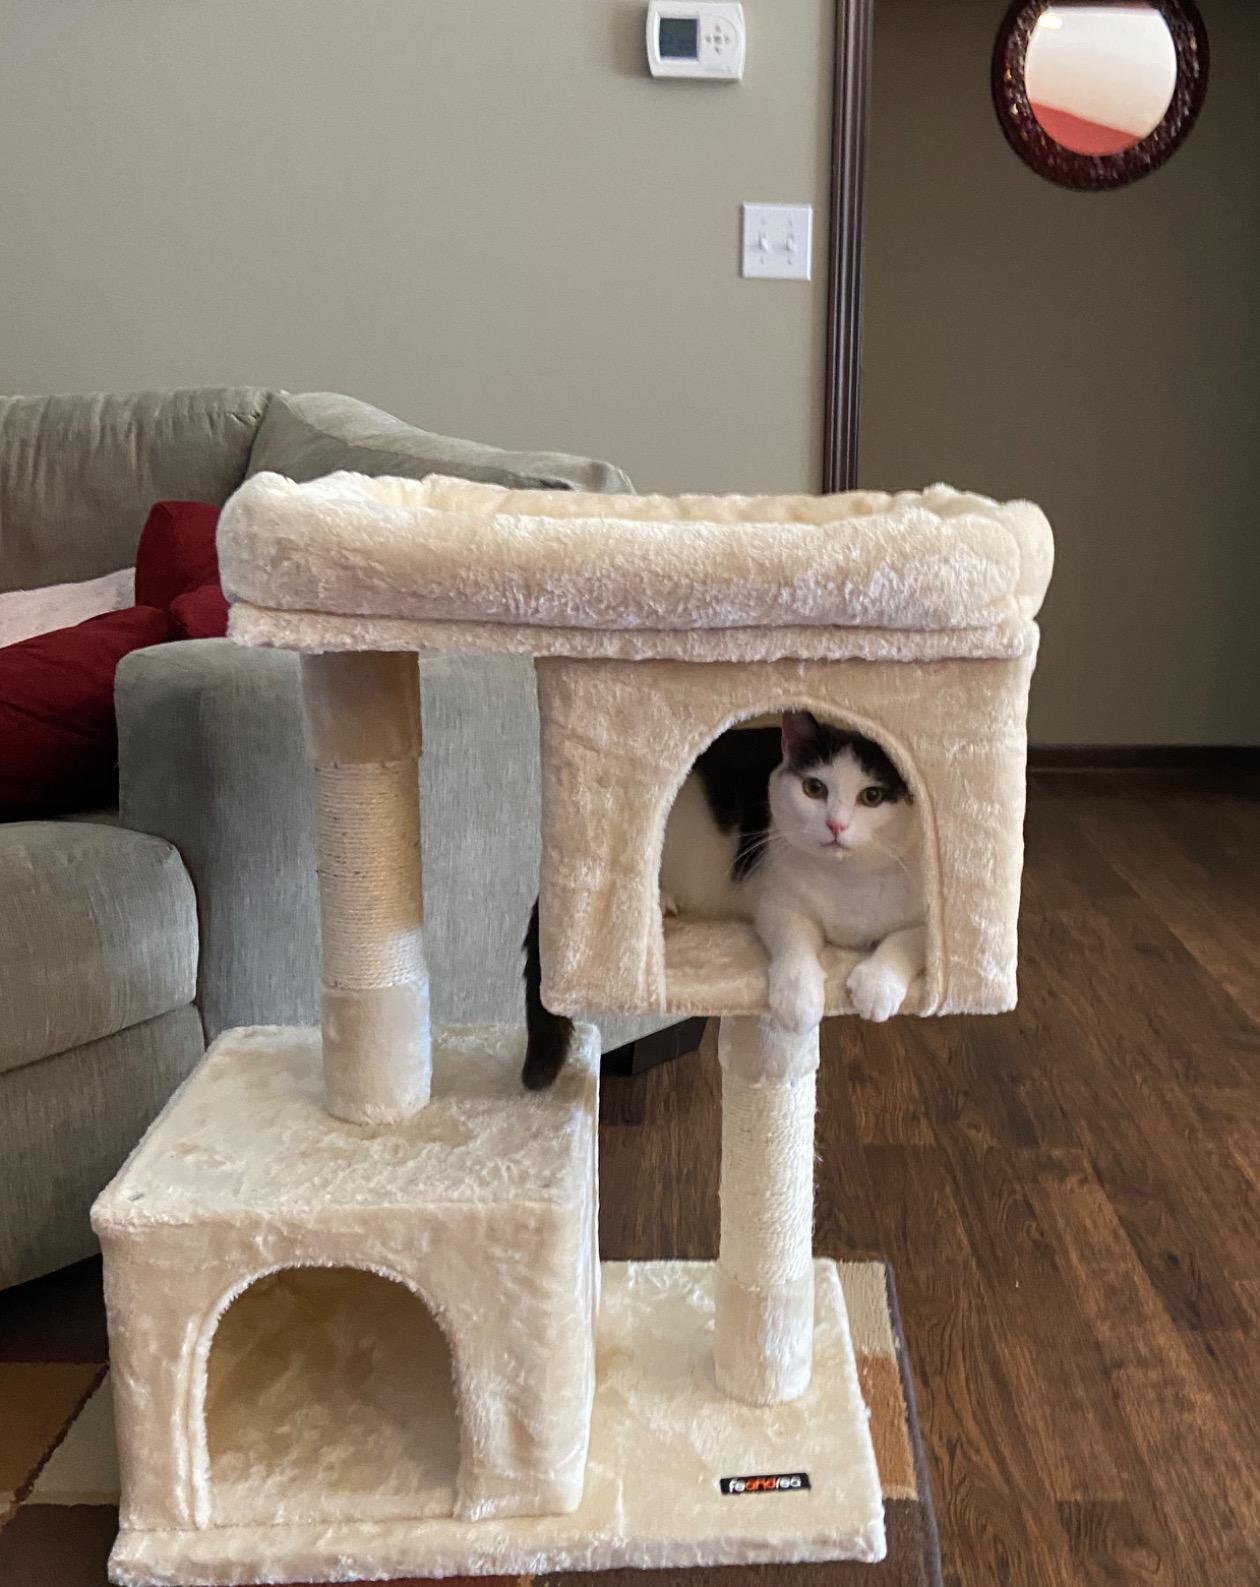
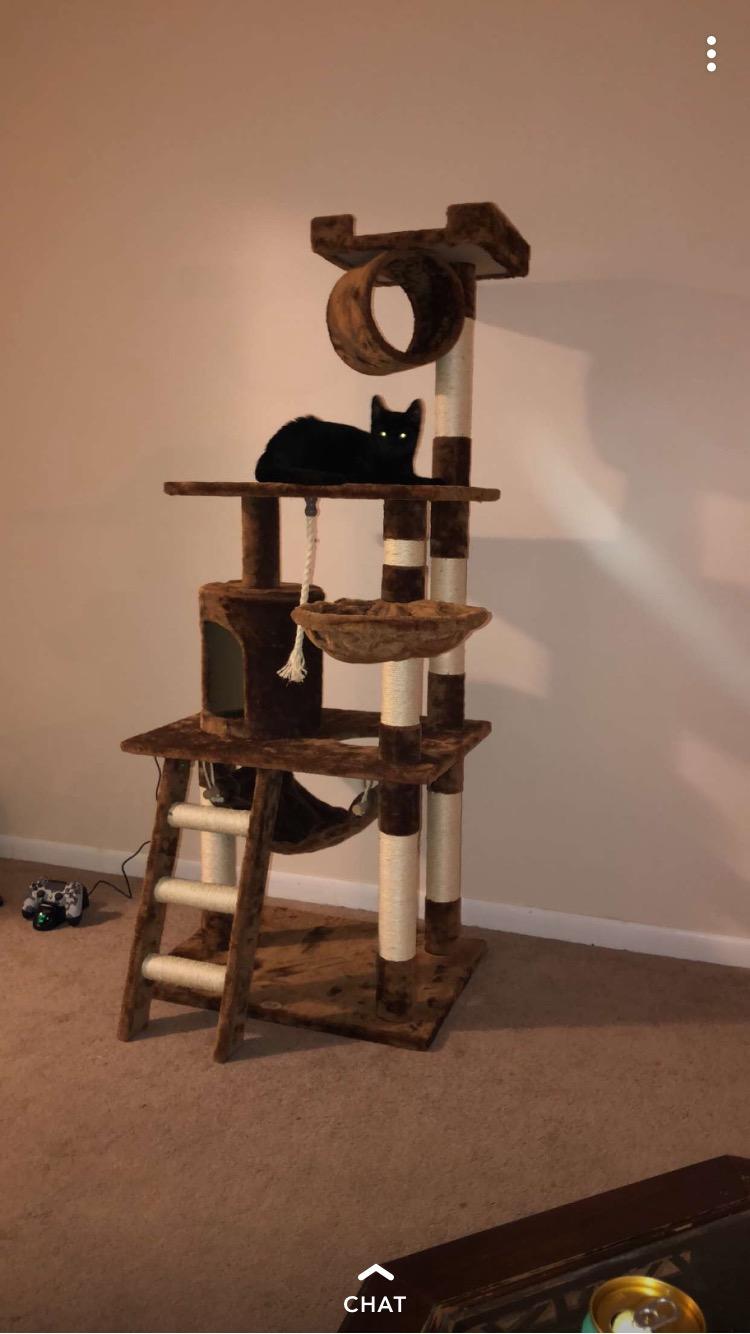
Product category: items_cat tree
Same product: no